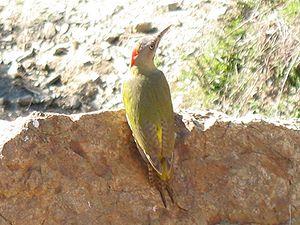
Le Pic de Levaillant est une espèce d'oiseaux de la famille des Picidae.